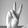
ASL letter: V